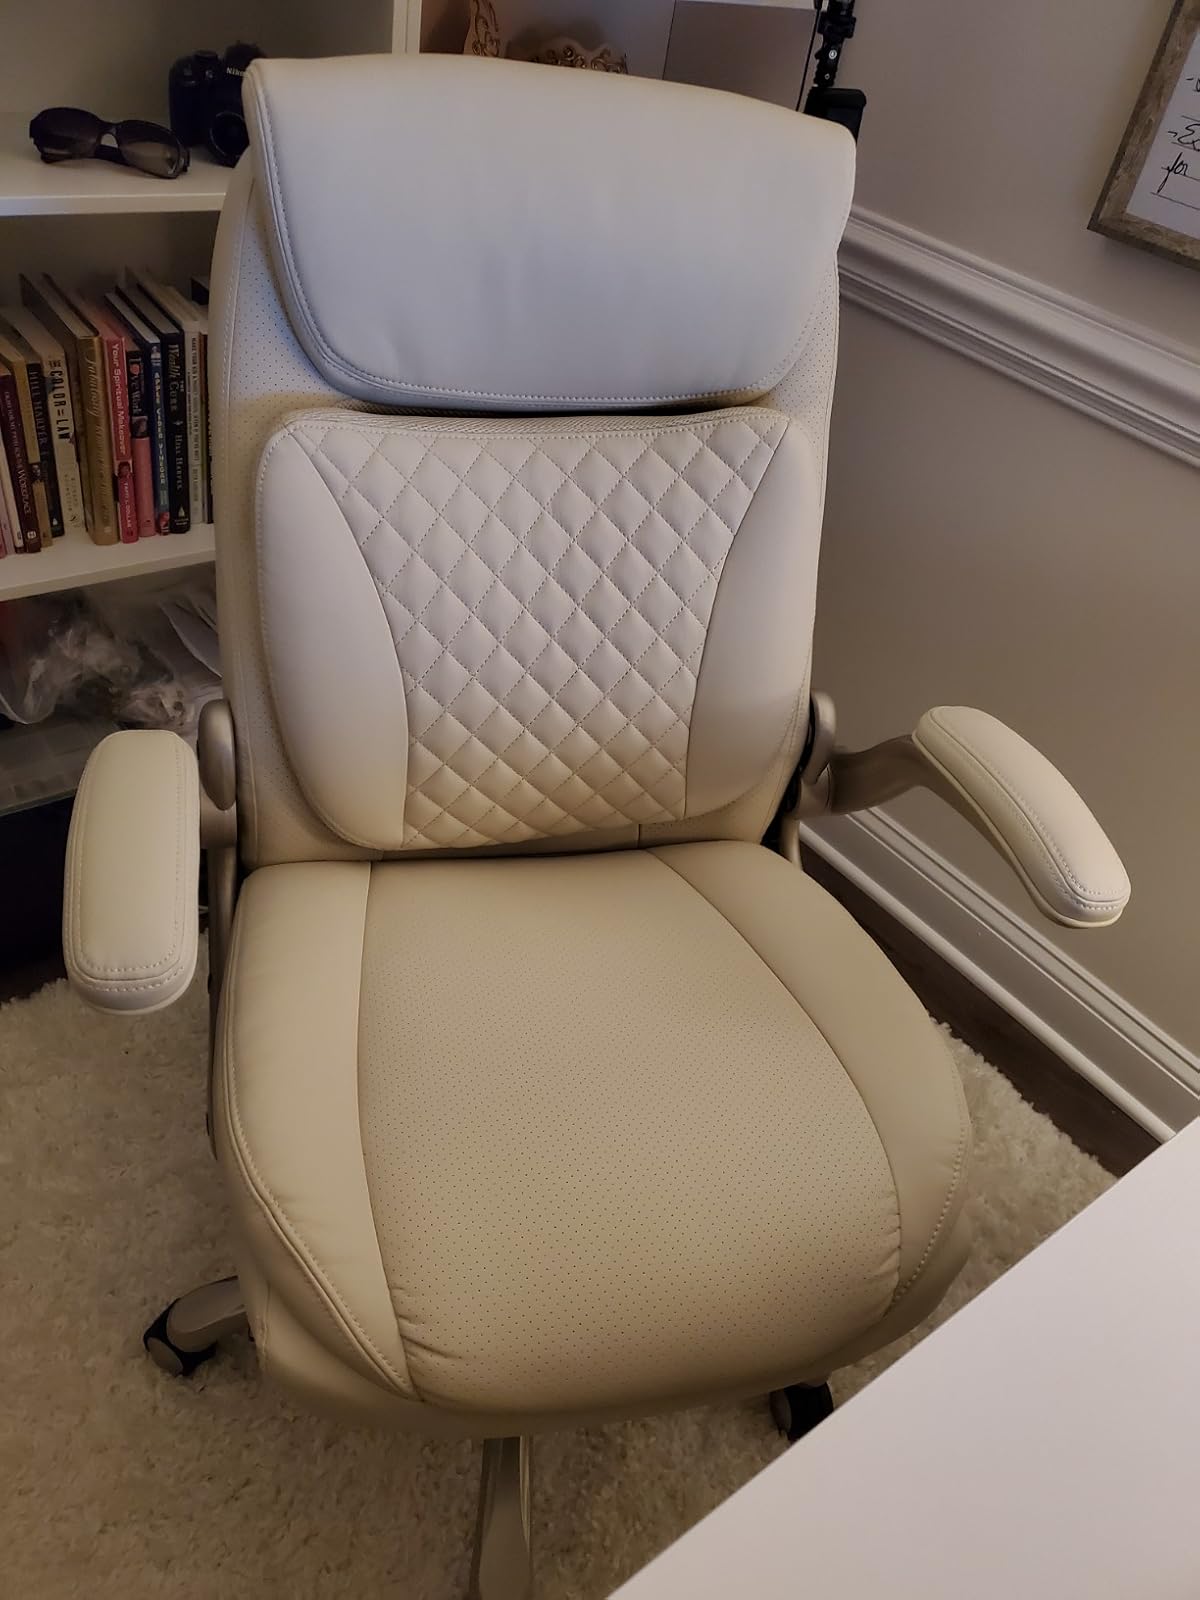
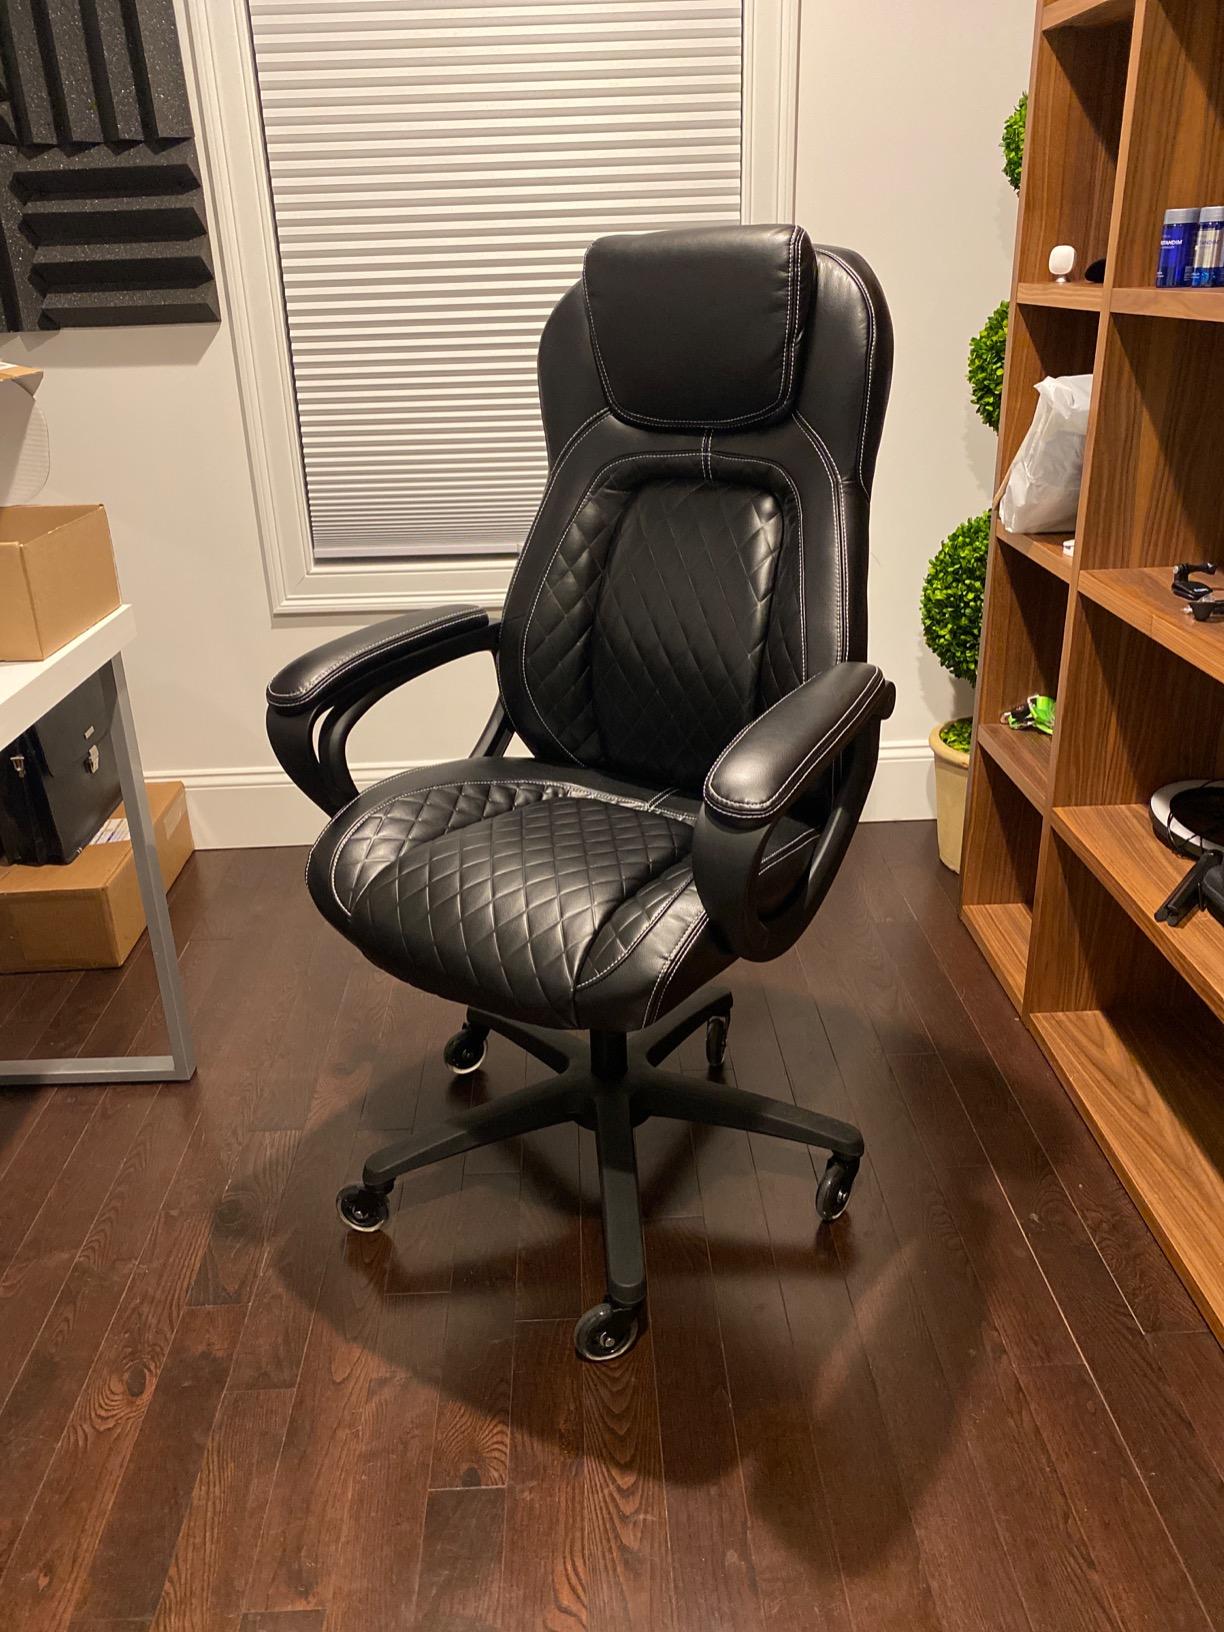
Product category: items_chair
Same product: no